Happy 300 Days

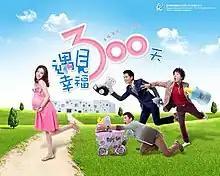
Promo poster

Happy 300 Days is a 2013 Taiwanese romantic-comedy television drama series created and produced by TTV, starring Tammy Chen and Kingone Wang as the main leads with KunDa Hsieh, Kaiser Chuang and Grace Ko in supporting roles. The title is in reference to the main characters anticipation in meeting their unborn child which they nickname "Happiness". The drama began filming on January 4, 2013 and finished on April 19, 2013, it was filmed while it aired. Original first broadcast began on March 8, 2013 during TTV's standard and HD channels 10:00-11:30 p.m. timeslot airing every Friday night and final episode airing on June 21, 2013 with 15 episodes total.